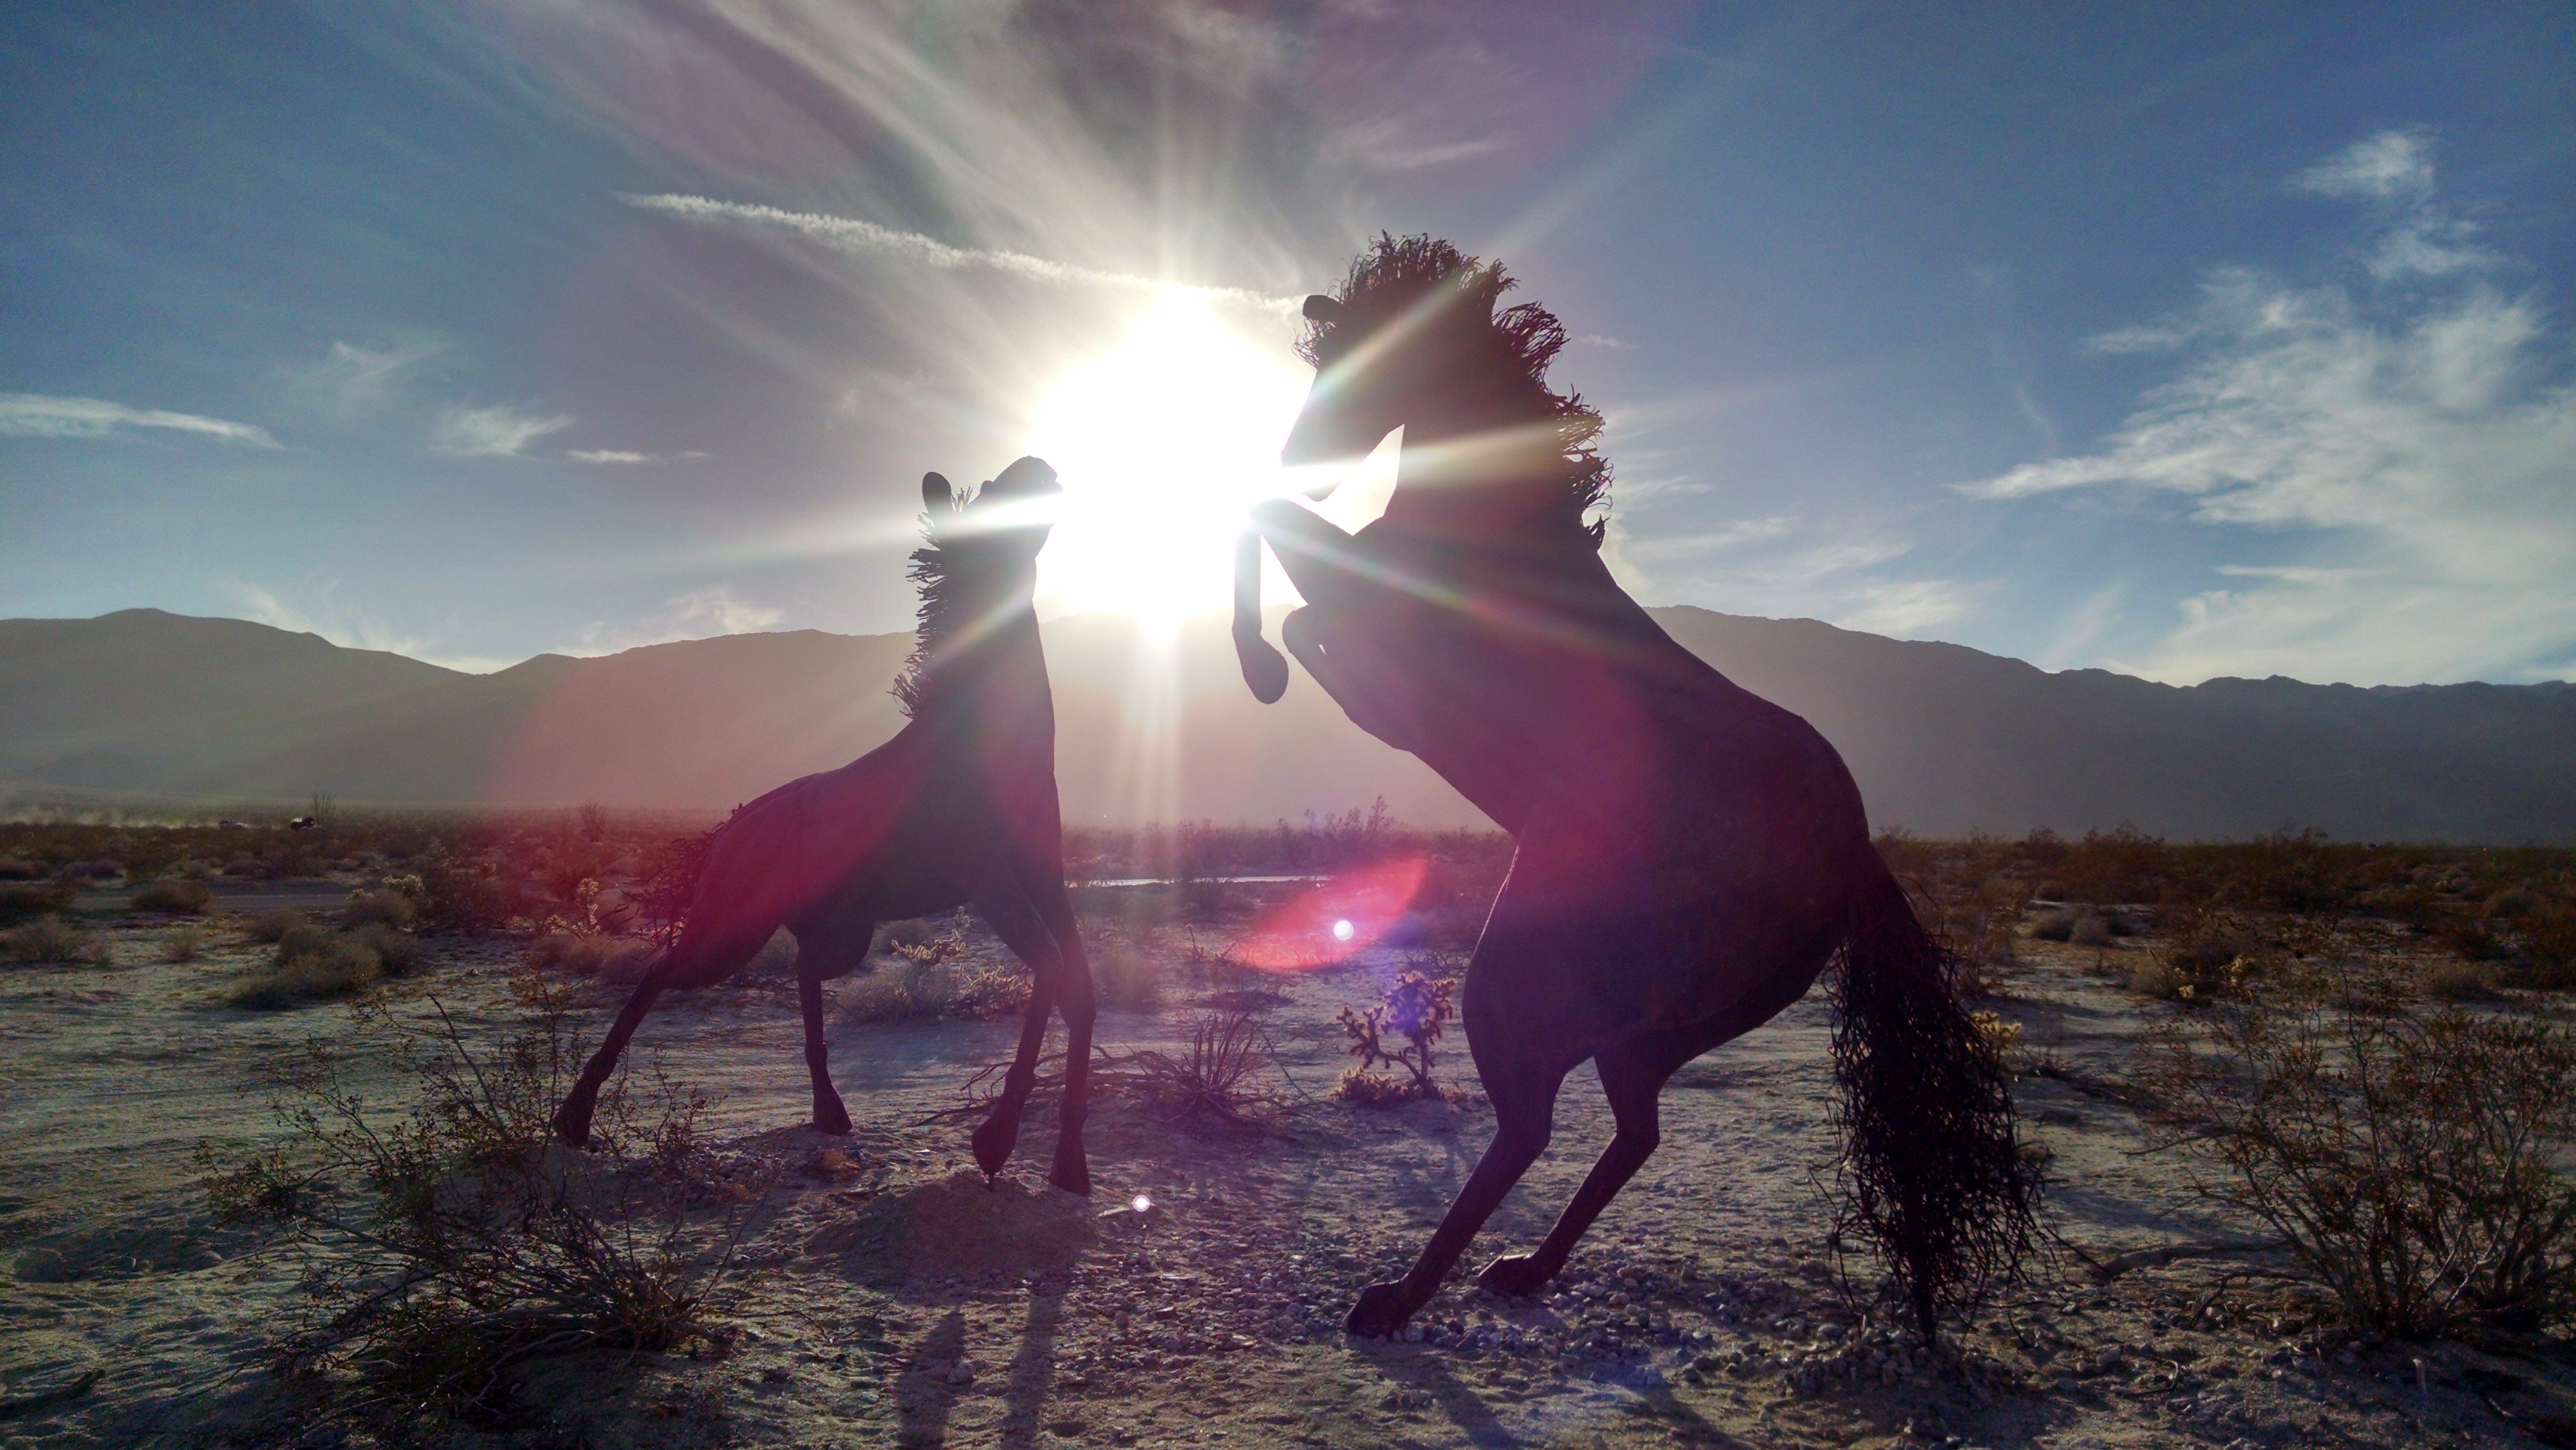
landscape, silhouette, sky, sunlight, desert, outdoors, screenshot, mustang horse